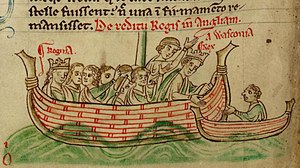
Eleonora af Provence / Dronning
Eleonora (til venstre) og Henrik 3., afbildet af Matthew Paris i 1250'erne
Eleonora af Provence var en fransk adelskvinde, der blev dronning af England som hustru til Kong Henrik 3. fra 1236 indtil hans død i 1272. Hun tjente som regent for England under sin ægtefælles fravær i 1253.